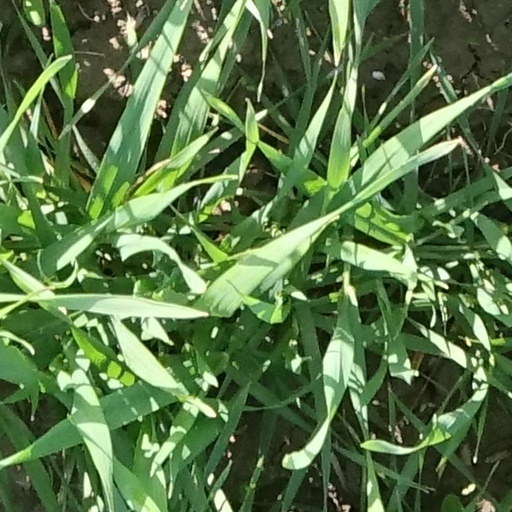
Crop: wheat